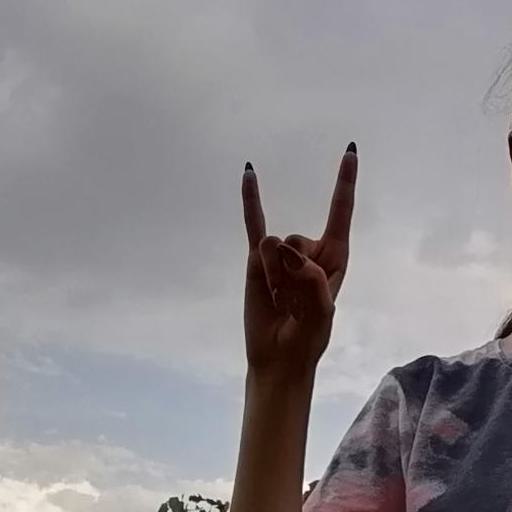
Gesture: rock